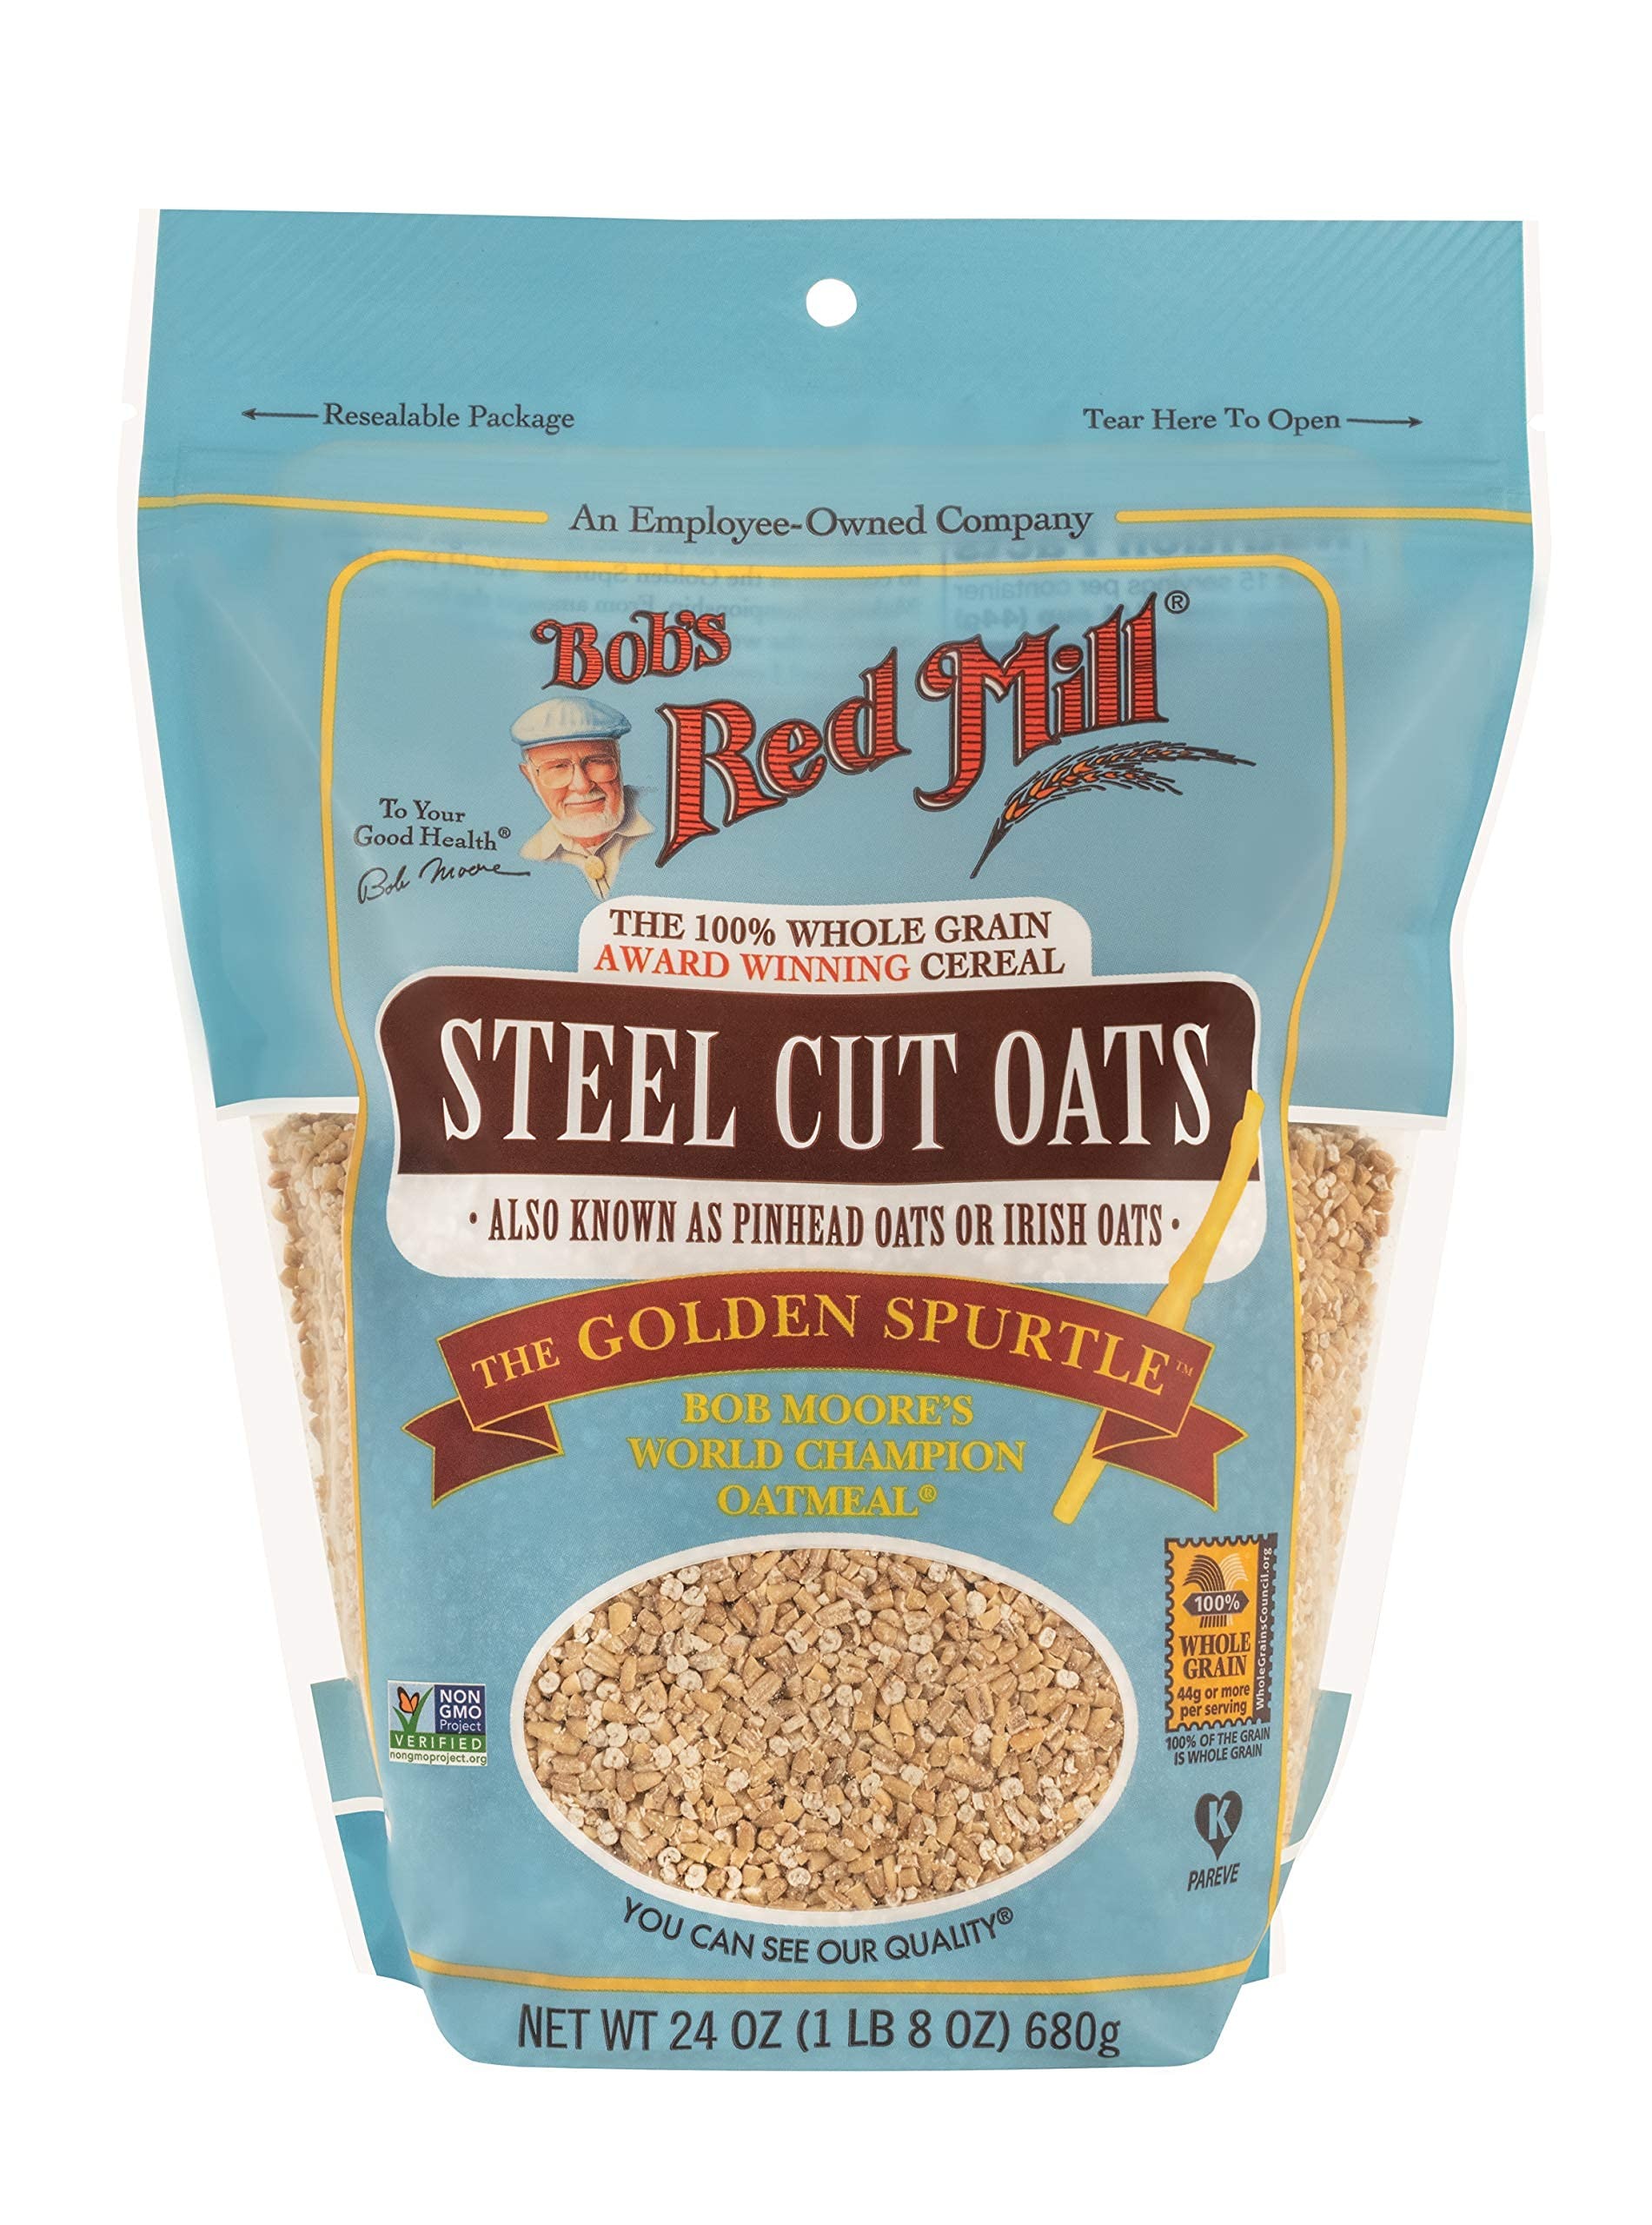
Item Name: Bob's Red Mill 100% Whole Grain Steel Cut Oats Golden Spurtle, 24 OZ (Pack of 3)
Bullet Point 1: BOB'S RED MILL: Make folks a little happier: it’s the idea that keeps our stone mills grinding to fill every bag with wholesome goodness
Bullet Point 2: GOOD SOURCE OF FIBER: One serving provides 18% of your daily value of fiber
Bullet Point 3: NON-GMO: Non-GMO Project Verified; we’ve always been committed to sourcing raw materials that are not modified through genetic engineering
Bullet Point 4: WHOLE GRAIN GOODNESS: Our Steel Cut Oats took home the winning trophy at both the 2009 and 2016 Golden Spurtle World Porridge Making Championship in Carrbridge, Scotland and is now known as World Champion Oatmeal
Product Description: In 1978, Bob and Charlee Moore founded Bob’s Red Mill with the mission of bringing people back to basics with delicious whole grains. Today, the company is proudly employee owned and makers of a wide variety of good foods you’ll feel great about eating. Explore an incredible selection of whole grains, flours, cereals, baking mixes, beans, seeds, grab-and-go meals and snacks, and more. With a dedicated gluten free manufacturing facility, strict quality control protocols and in-house testing, Bob’s Red Mill is a trusted source for gluten free products, and also offers paleo-friendly, keto, kosher and vegan options. Based in Milwaukie, Oregon.Steel cut oats are whole oat groats that have been cut in half, or thirds.
Value: 72.0
Unit: Ounce

Price: 24.575